Mentuhotep II

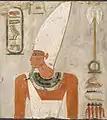
Mentuhotep II, wearing the Hedjet, on a painted relief carving from his mortuary temple in Deir el Bahri, Metropolitan Museum of Art

When he ascended the Theban throne, Mentuhotep II inherited the vast land conquered by his predecessors from the first cataract in the south to Abydos and Tjebu in the north.